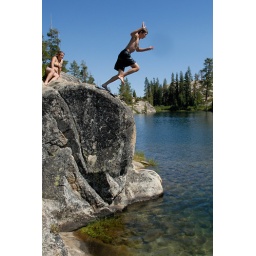
Brett jumping off rock into Long Lake near Serene Lakes-11-2 7-29-07